Cartography of Switzerland

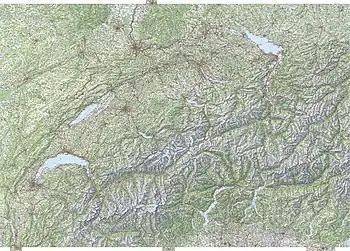
General Map made with the four 1:200.000 maps

On 21 June 1935, a Federal Act is passed on the production of the new National Map series. This is the start of the modern maps, ranging from 1:25.000 to 1:1.000.000 (see above). Because of the political situation in Europe, work is started on the 1:50.000 maps. For this purpose, a 'M18d' Messerschmitt is bought for aerial photography. This is the first aircraft owned by the "Eidgenössischie Landestopographie". In 1938, the first map 1:50.000 is published: "263 Wildstrubel". From 1939 to 1945, all sales are suspended because of World War II. In 1939, the "Eidgenössische Landestopographie" also gets its first vehicle.